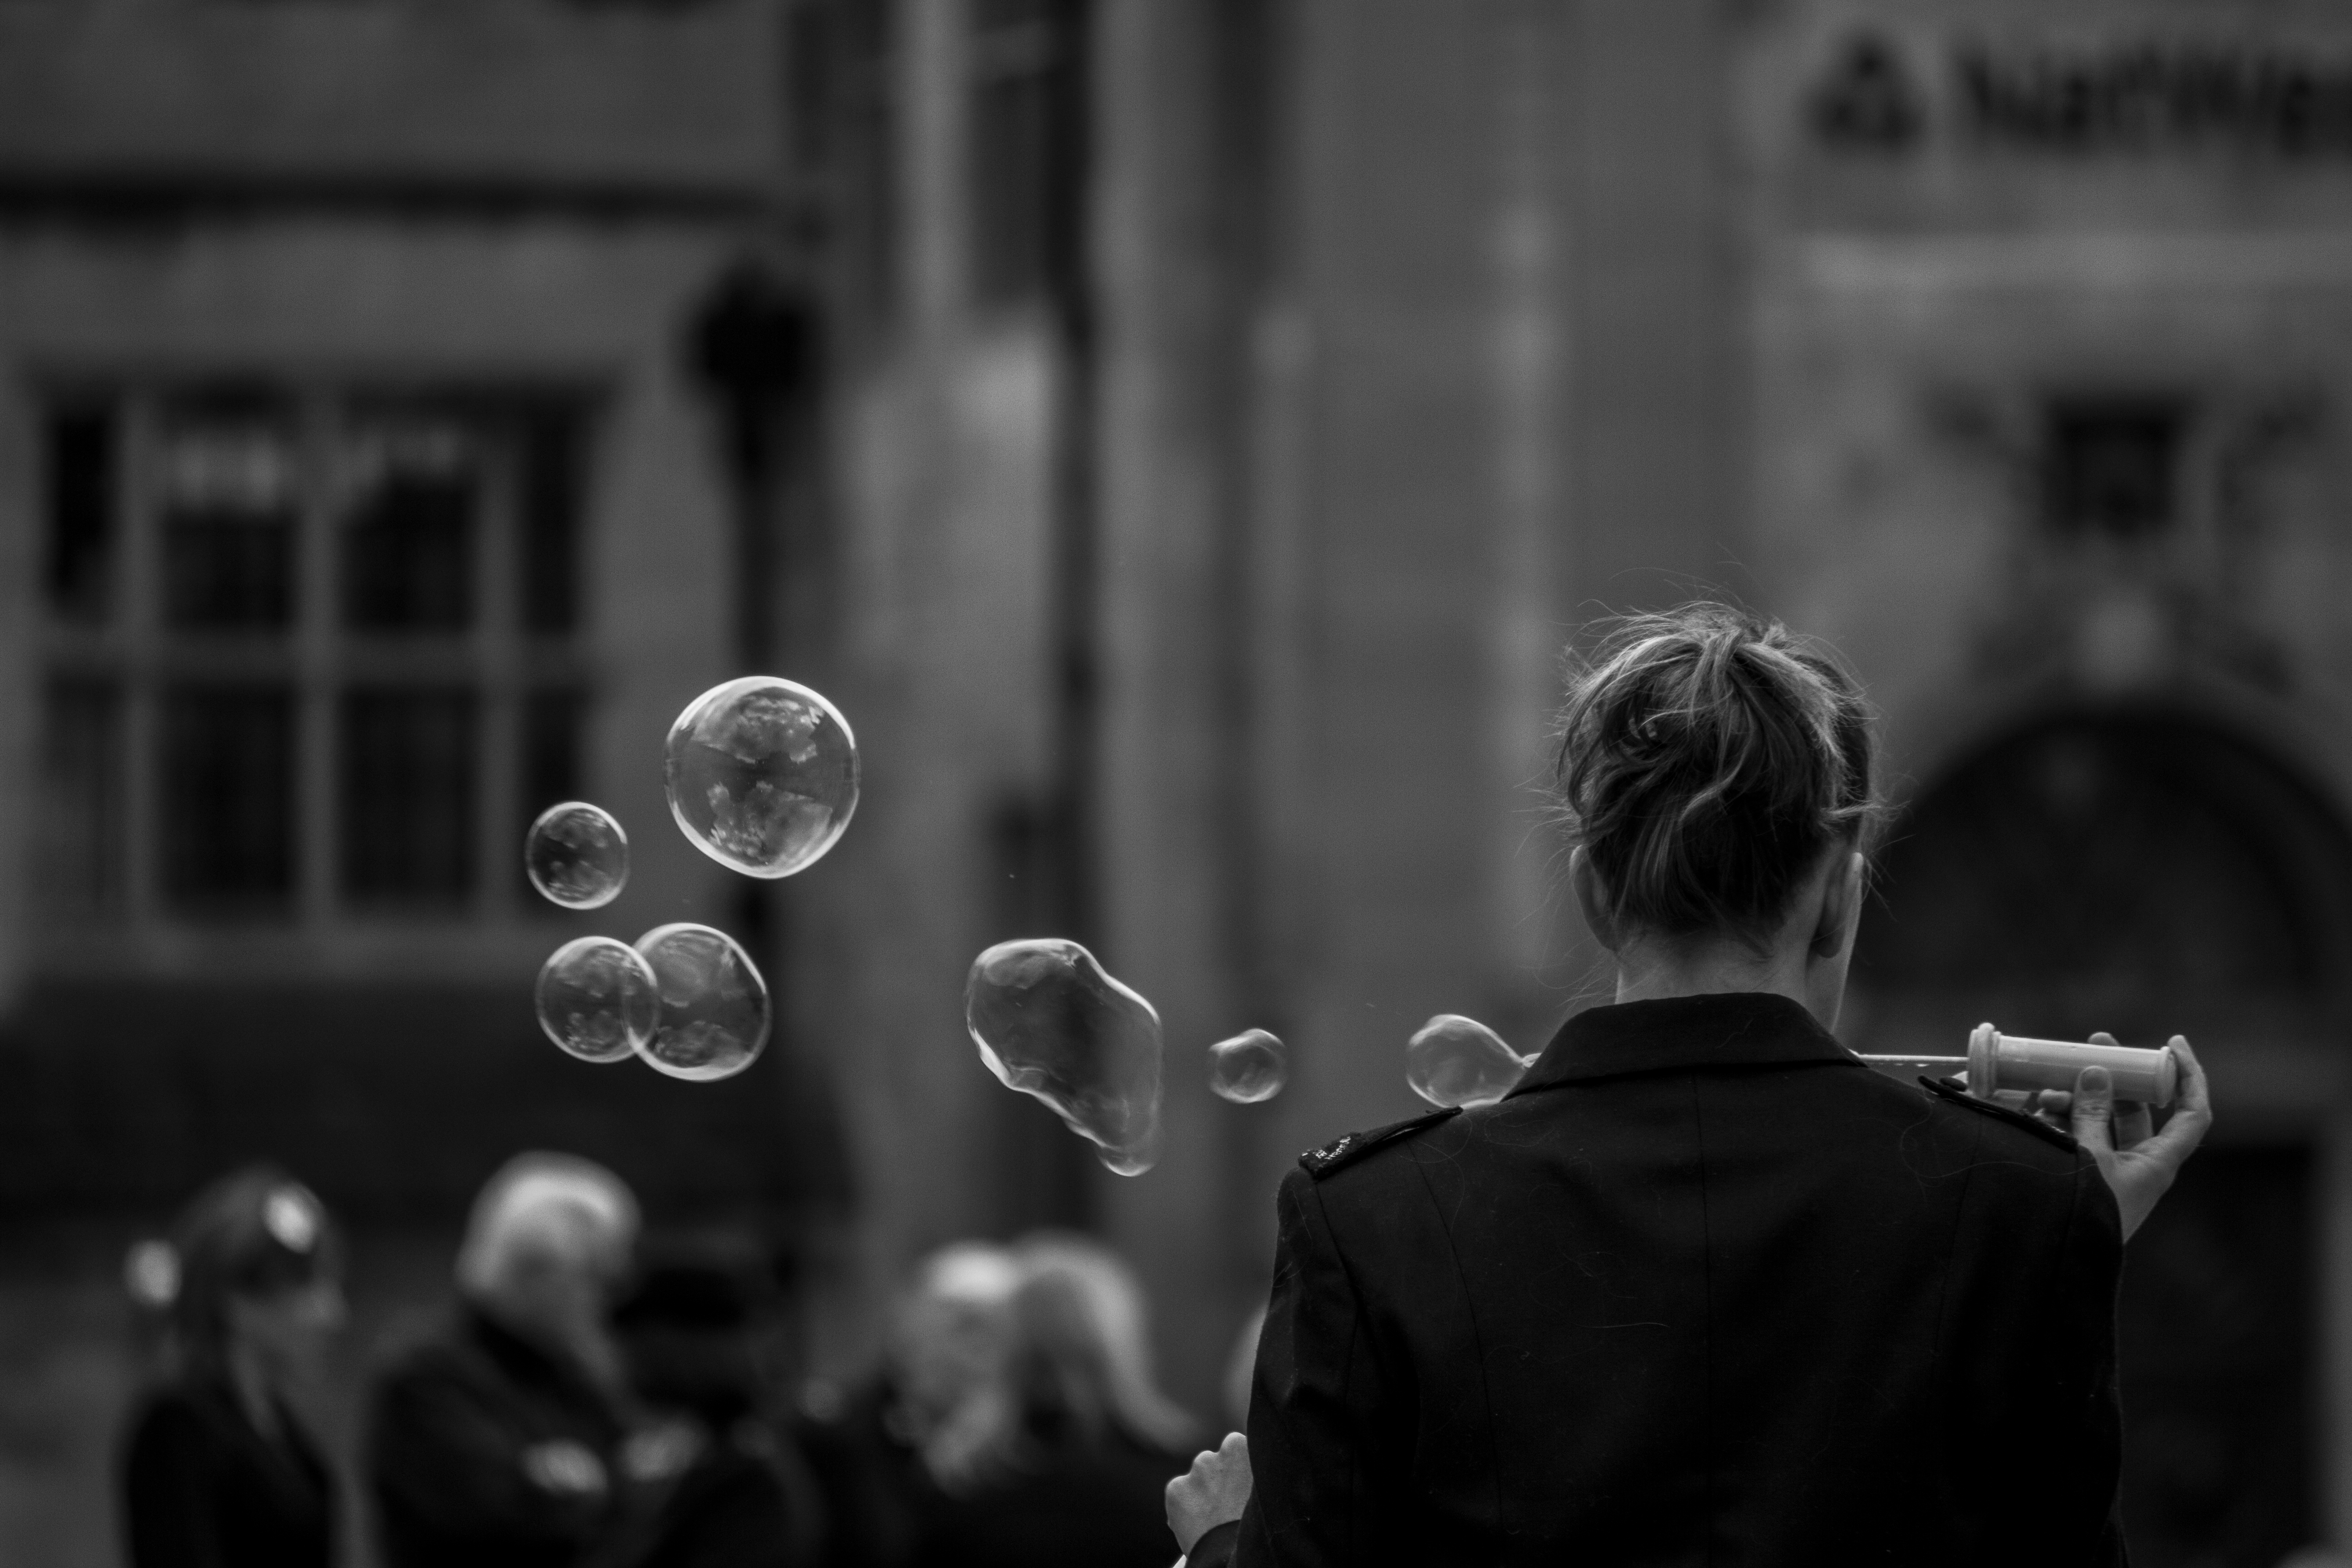
black and white, photography, crowd, darkness, black, monochrome, uk, peterborough, monochrome photography, film noir